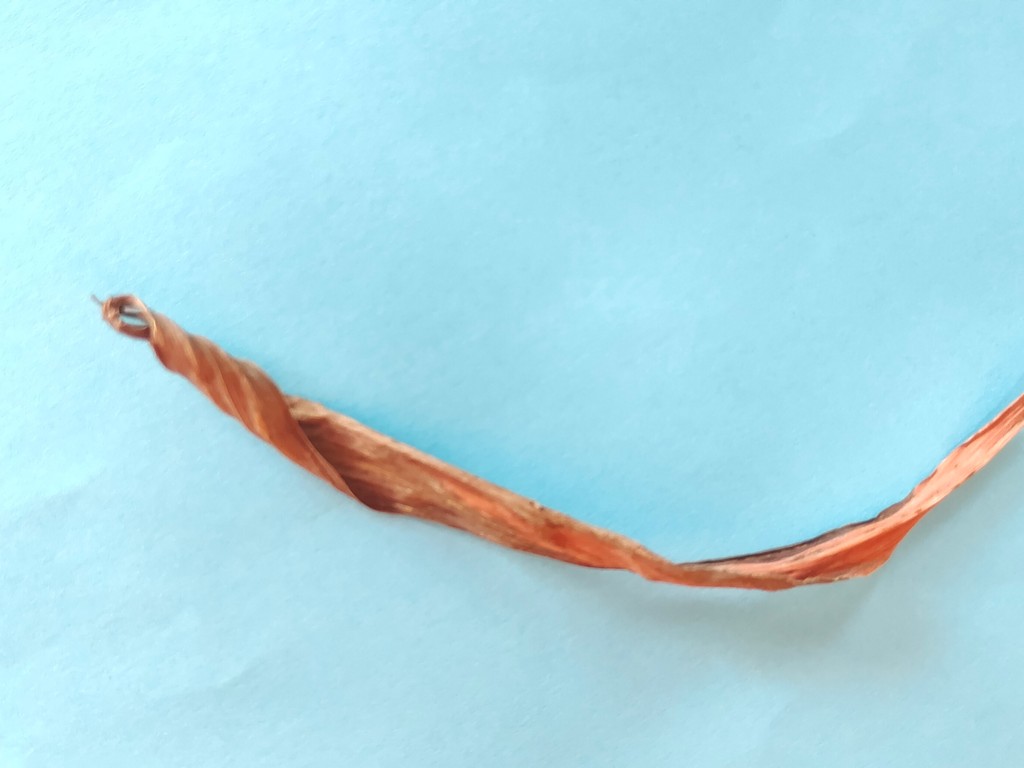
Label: Dried